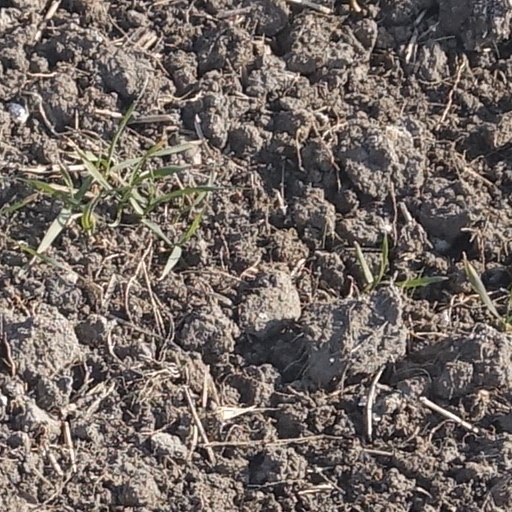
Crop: wheat